Tottenham Hotspur Stadium

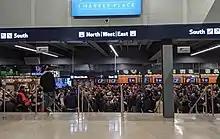
The Market Place under the South Stand

The stadium features the world's first integrated grow lighting system over the pitch. Grow lights are suspended on six 70-metre trusses to encourage the growth of the grass in the shaded areas of the stadium, and they can be folded away under the North Stand when not in use. The grass can also be maintained for up to 5 days with artificial lighting, air ventilation, dehumidification and irrigation systems when the pitch is retracted under the south podium.